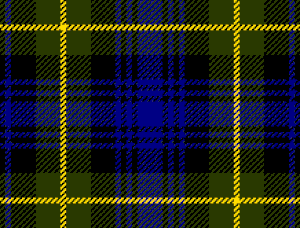
Le Gordon Rugby Football Club est un club de rugby à XV australien, situé sur le North Shore, au nord de Sydney, en Australie. Fondé en 1936, le club participe au Shute Shield qu'il a remporté huit fois pour sept finales perdues.